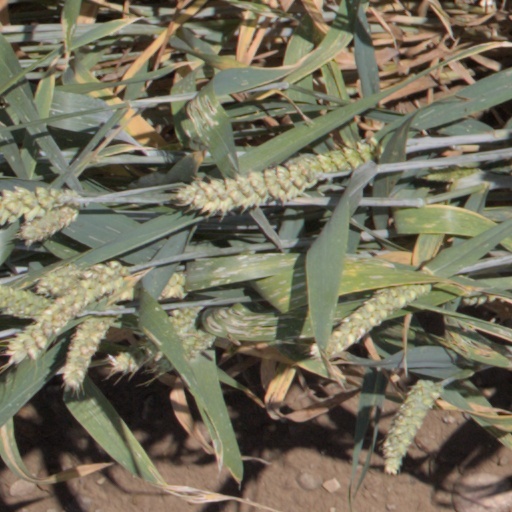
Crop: wheat